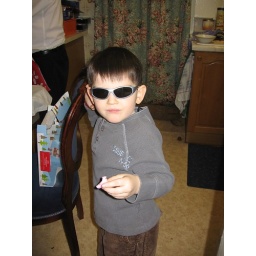
By the way, I disown totally the hideous curtain by the back door - but it does keep the draught out.